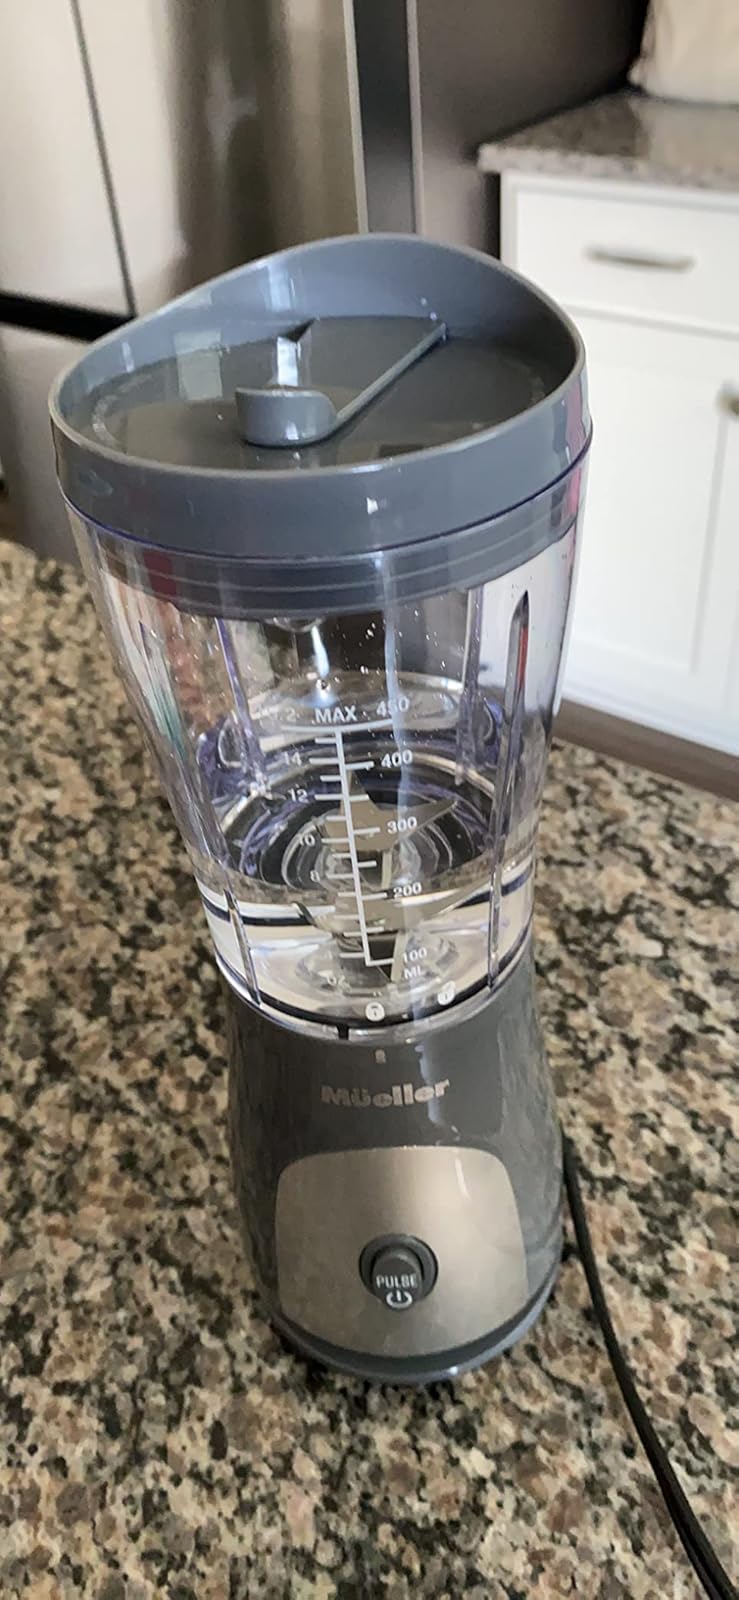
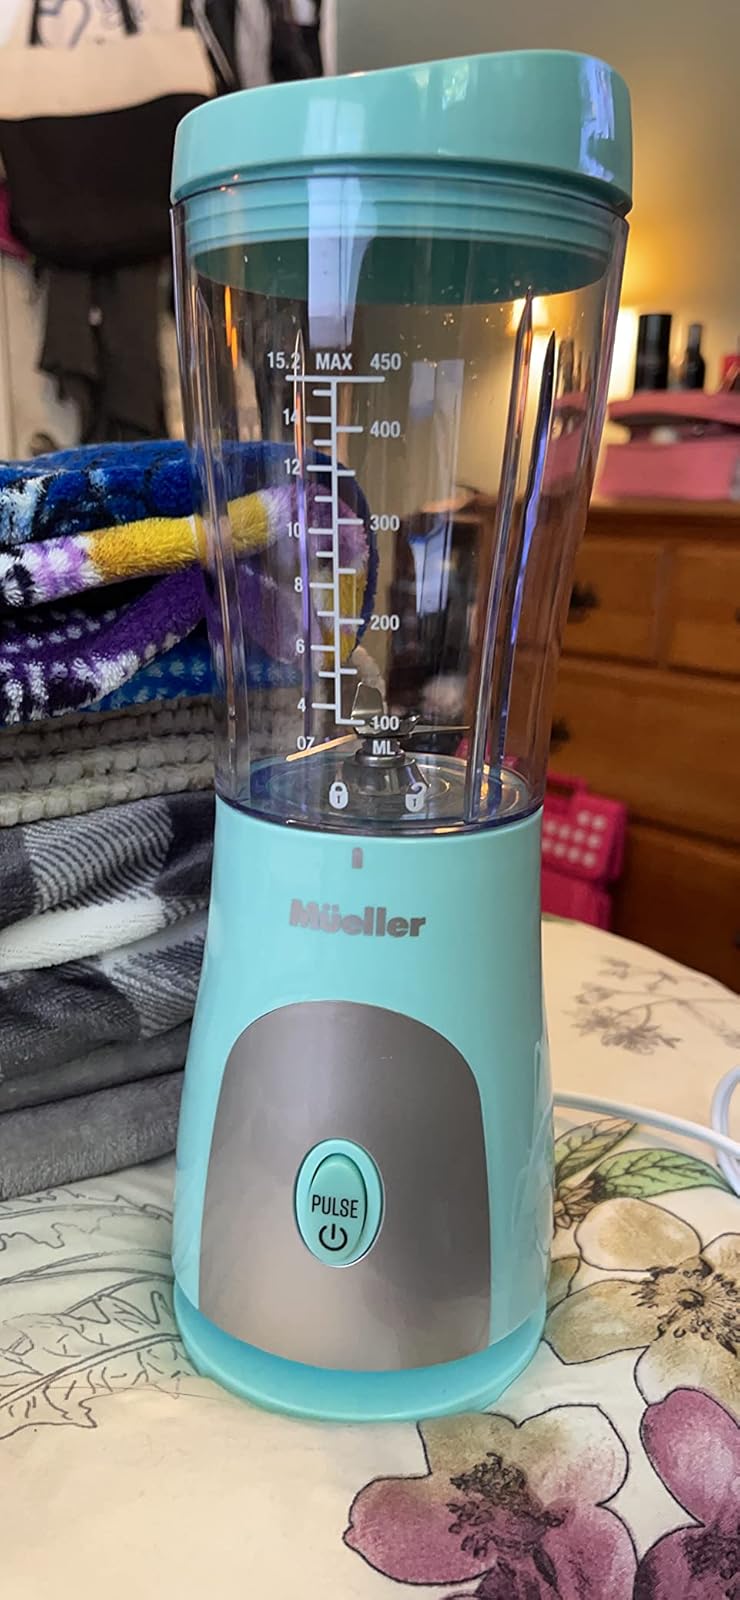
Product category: items_blender
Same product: no